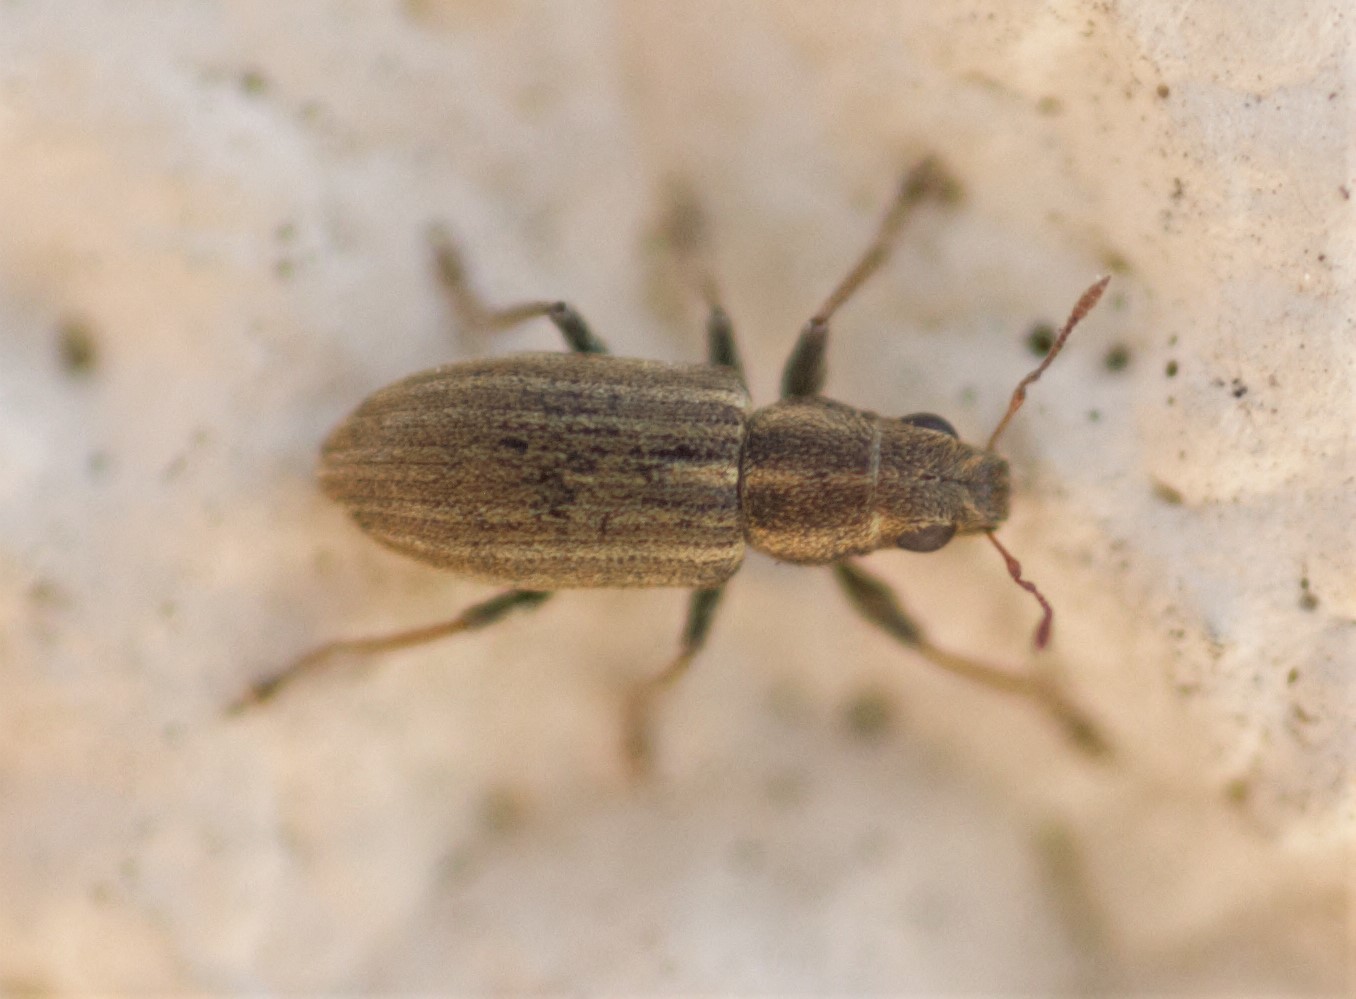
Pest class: pea_leaf_weevil